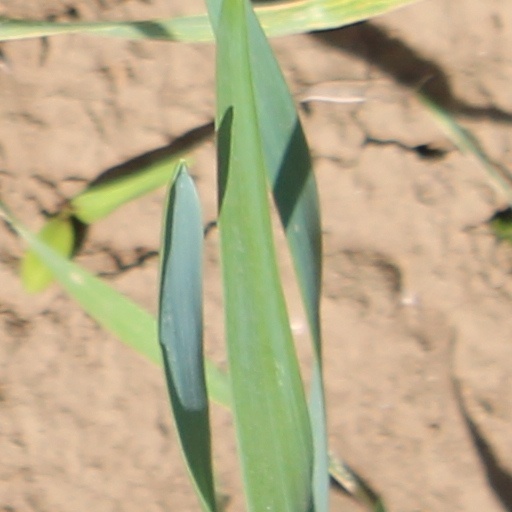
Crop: wheat